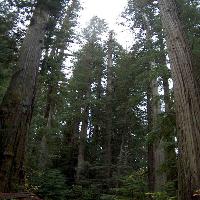
Weather: cloudy or overcast